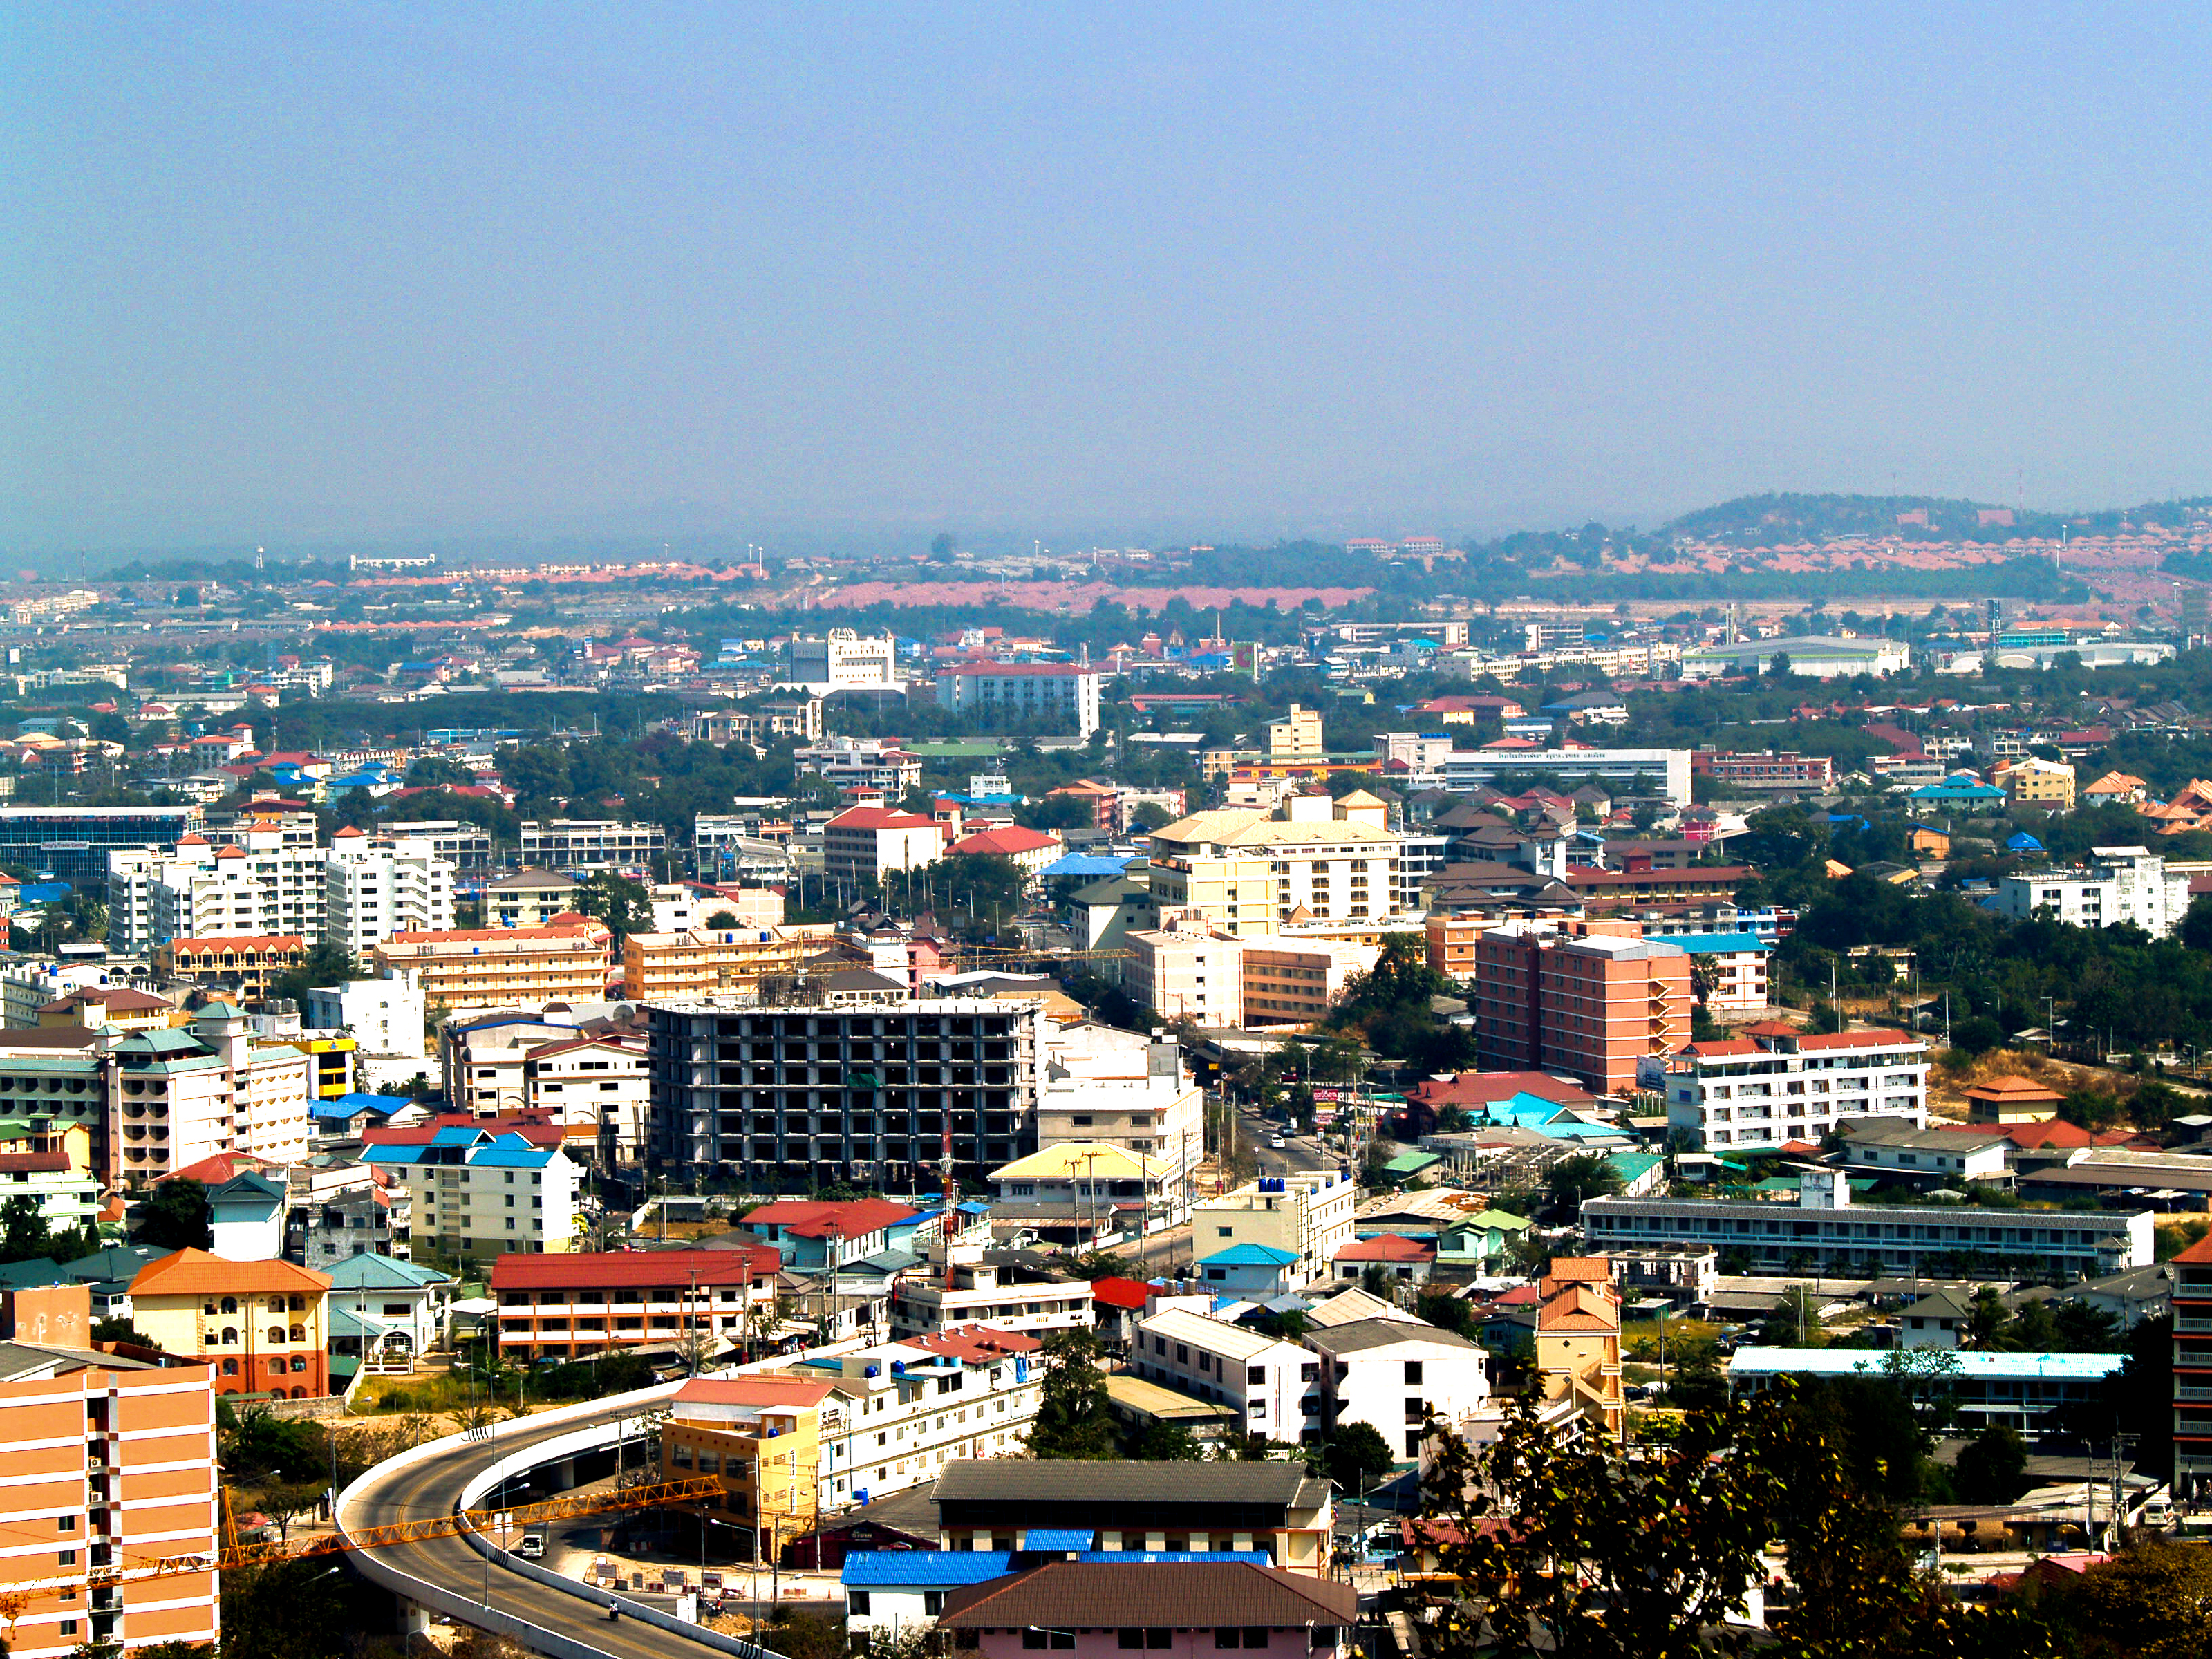
town, vacation, tourism, architecture, sky, pattaya, city, travel, bay, hotel, ocean, sea, beach, asia, port, thailand, boat, view, water, tropical, resort, thai, cityscape, ship, urban, street, coast, nature, scenery, building, metropolitan area, urban area, metropolis, landmark, skyline, tower block, bird's eye view, suburb, residential area, daytime, downtown, neighbourhood, aerial photography, skyscraper, horizon, tower, tree